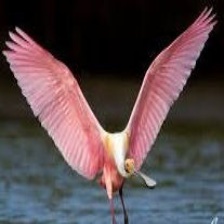
Species: ROSEATE SPOONBILL
Scientific name: PLATALEA AJAJA
ImageNet parent category: spoonbill